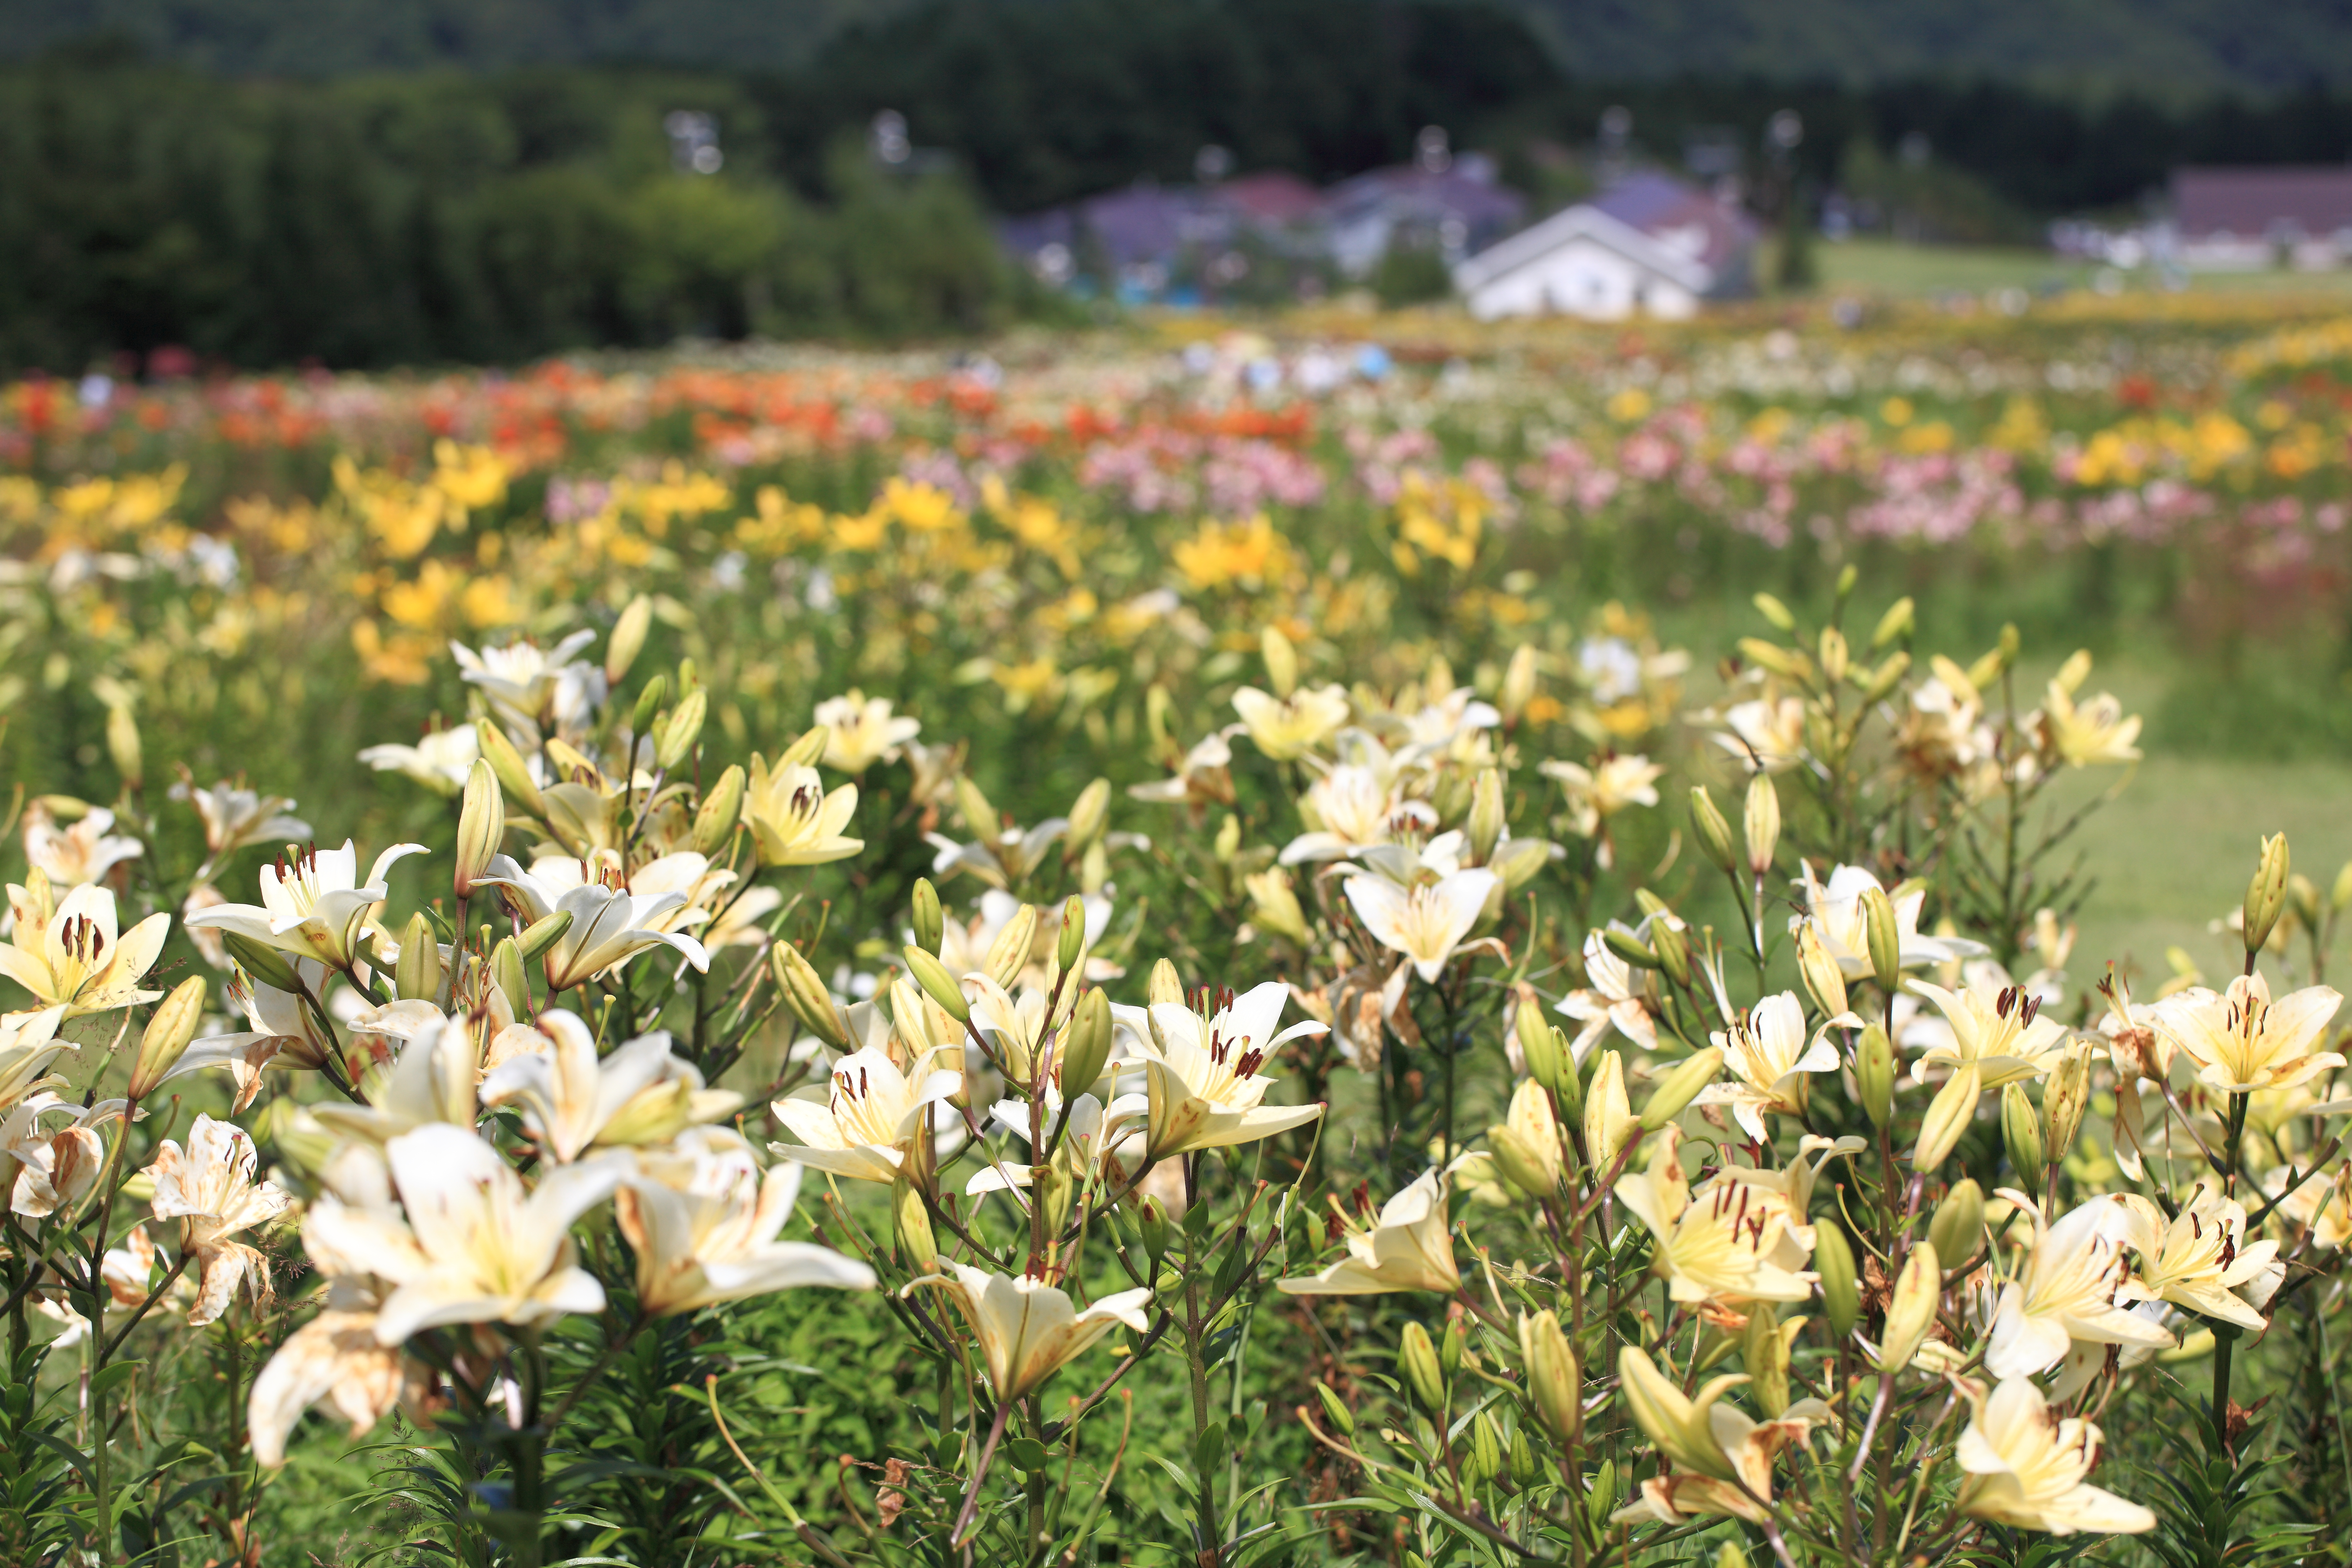
blossom, plant, field, meadow, prairie, flower, high, botany, flora, wildflower, shrub, 5d, hires, lily, markii, hi, res, resolution, lilium, huntermountain, flowering plant, land plant